Wanda Wisdom

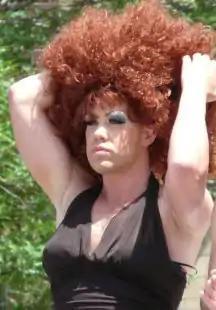
Wanda Wisdom in 2008

Wanda Wisdom is the female impersonation persona of Bradley Traynor (born April 23, 1975 in California). She is a drag queen entertainer and a podcaster from Minneapolis, Minnesota.